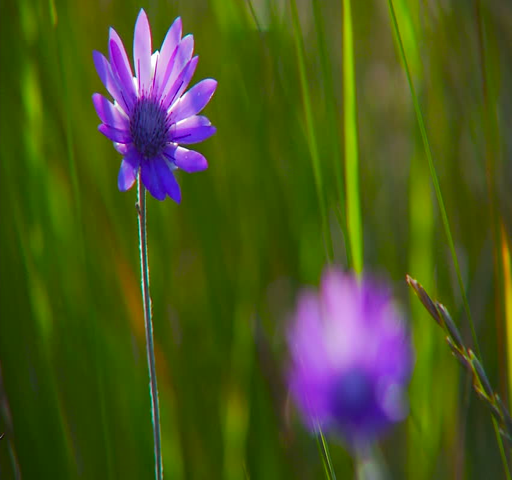
purple flowers growing in a field